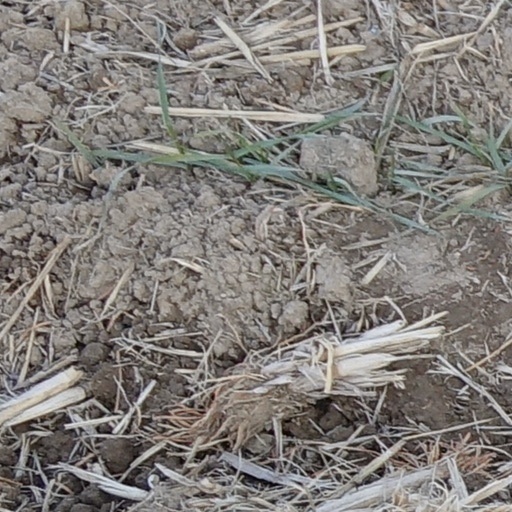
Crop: wheat